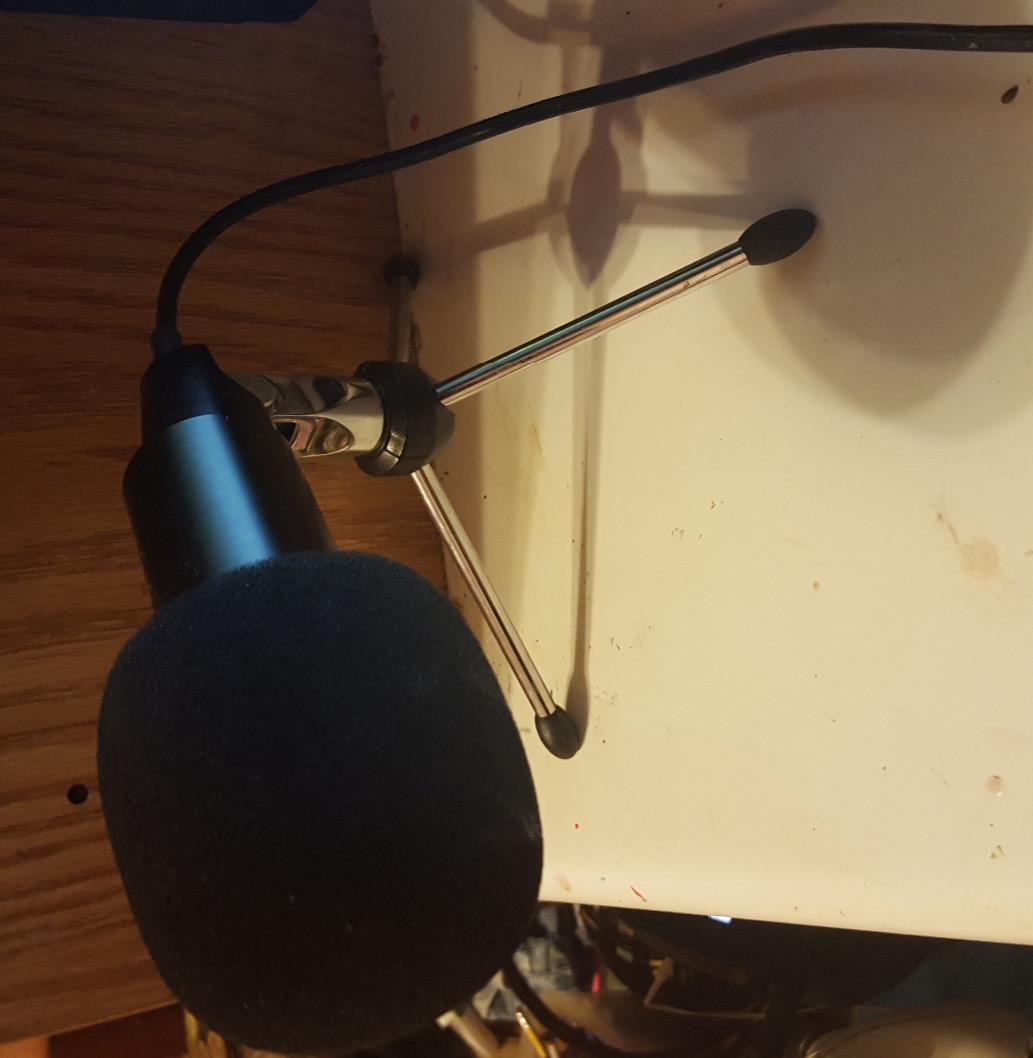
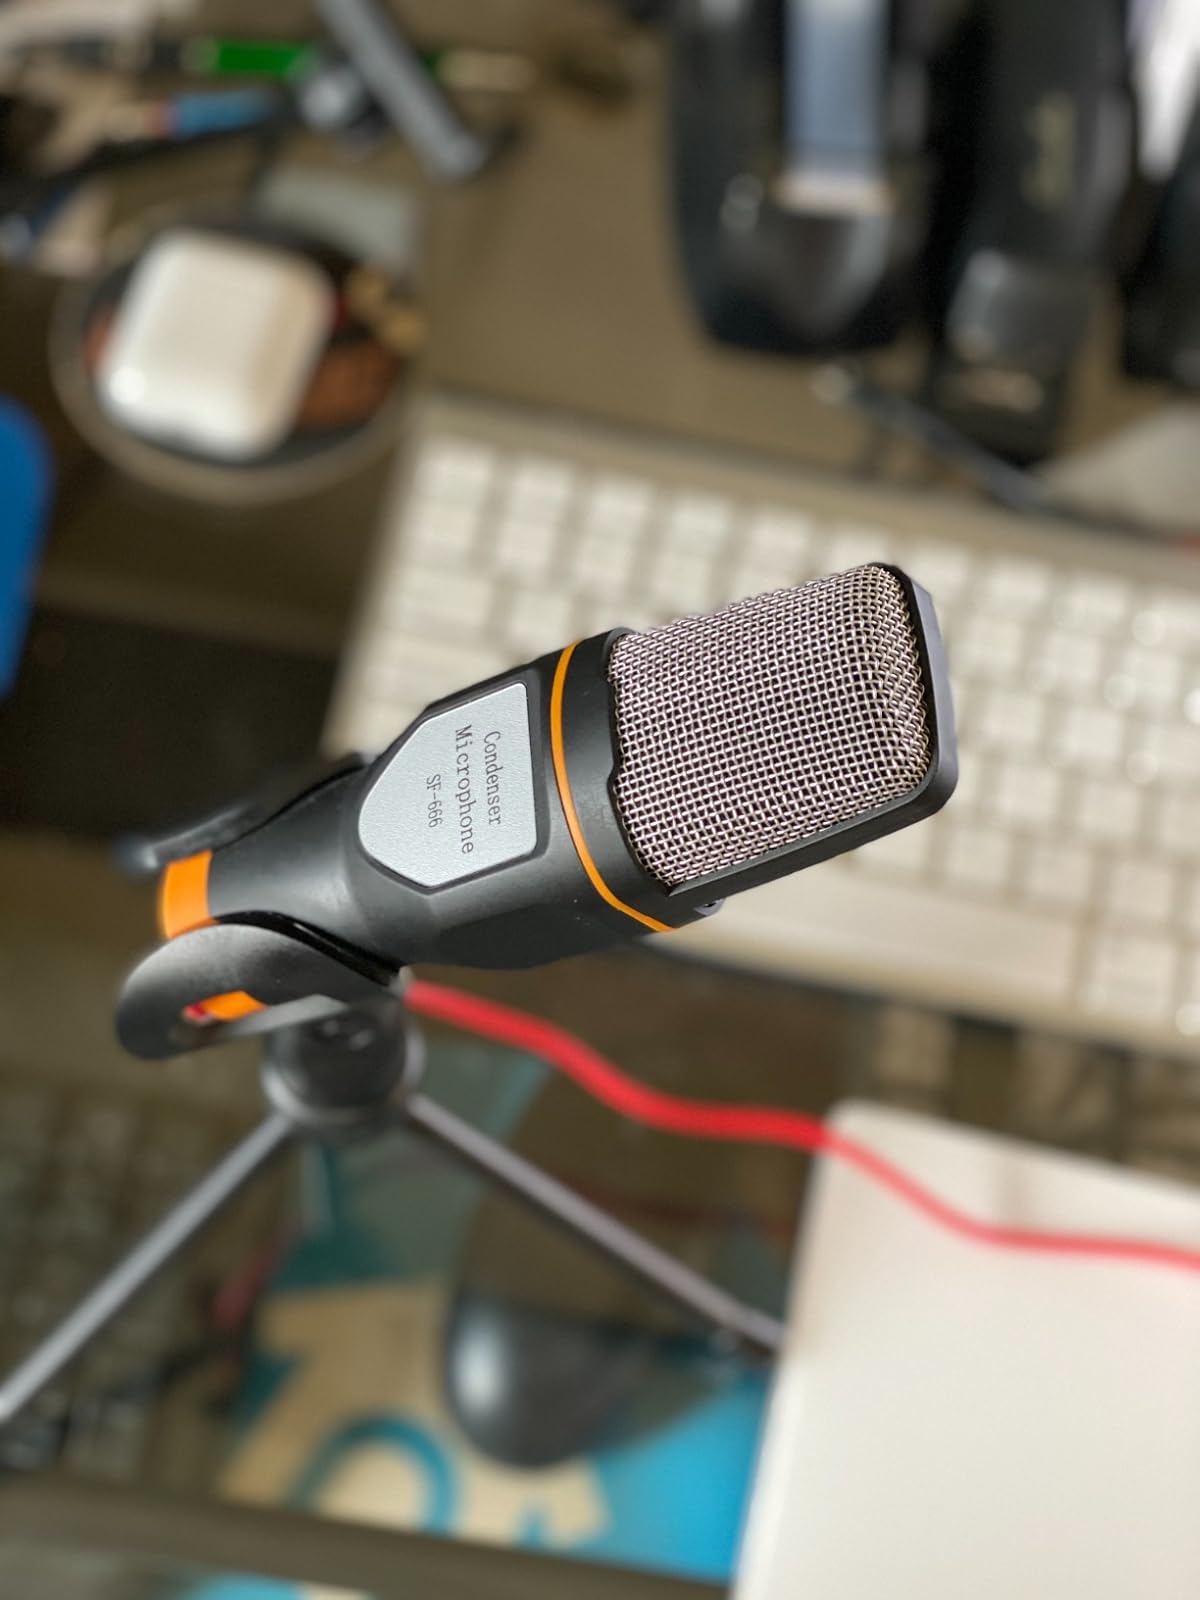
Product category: microphone
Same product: no